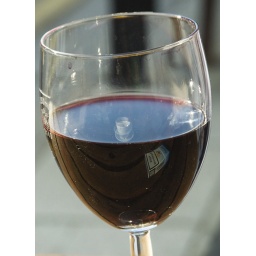
reflections in a glass of wine, who needs level terrace tables :-)